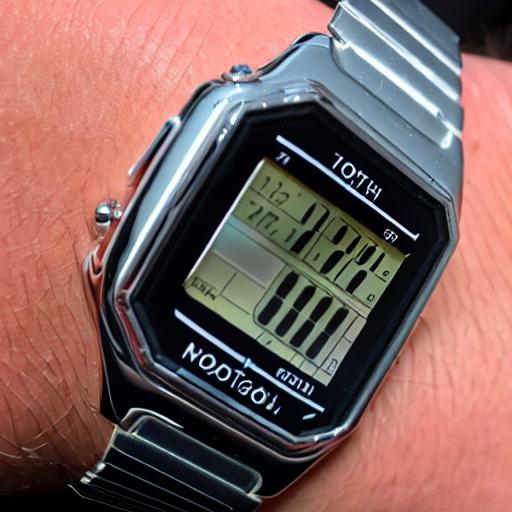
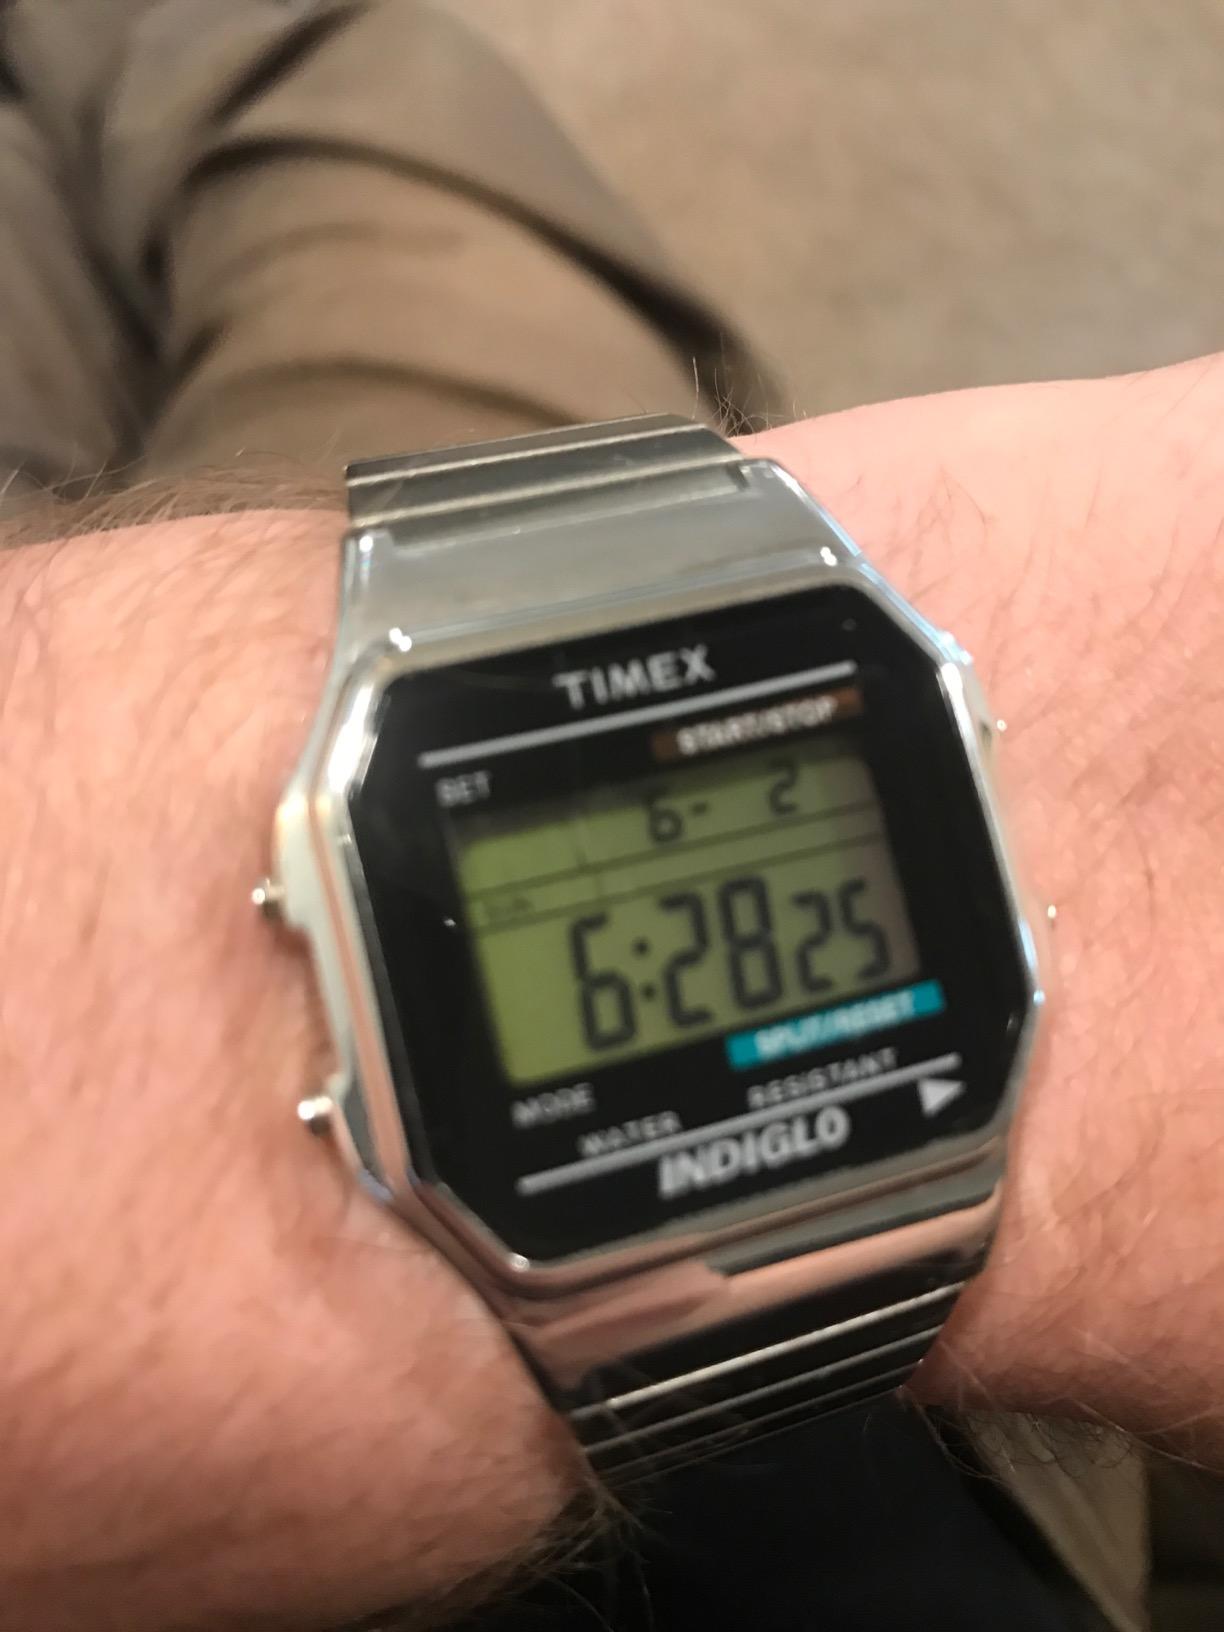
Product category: accessories_watch
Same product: no